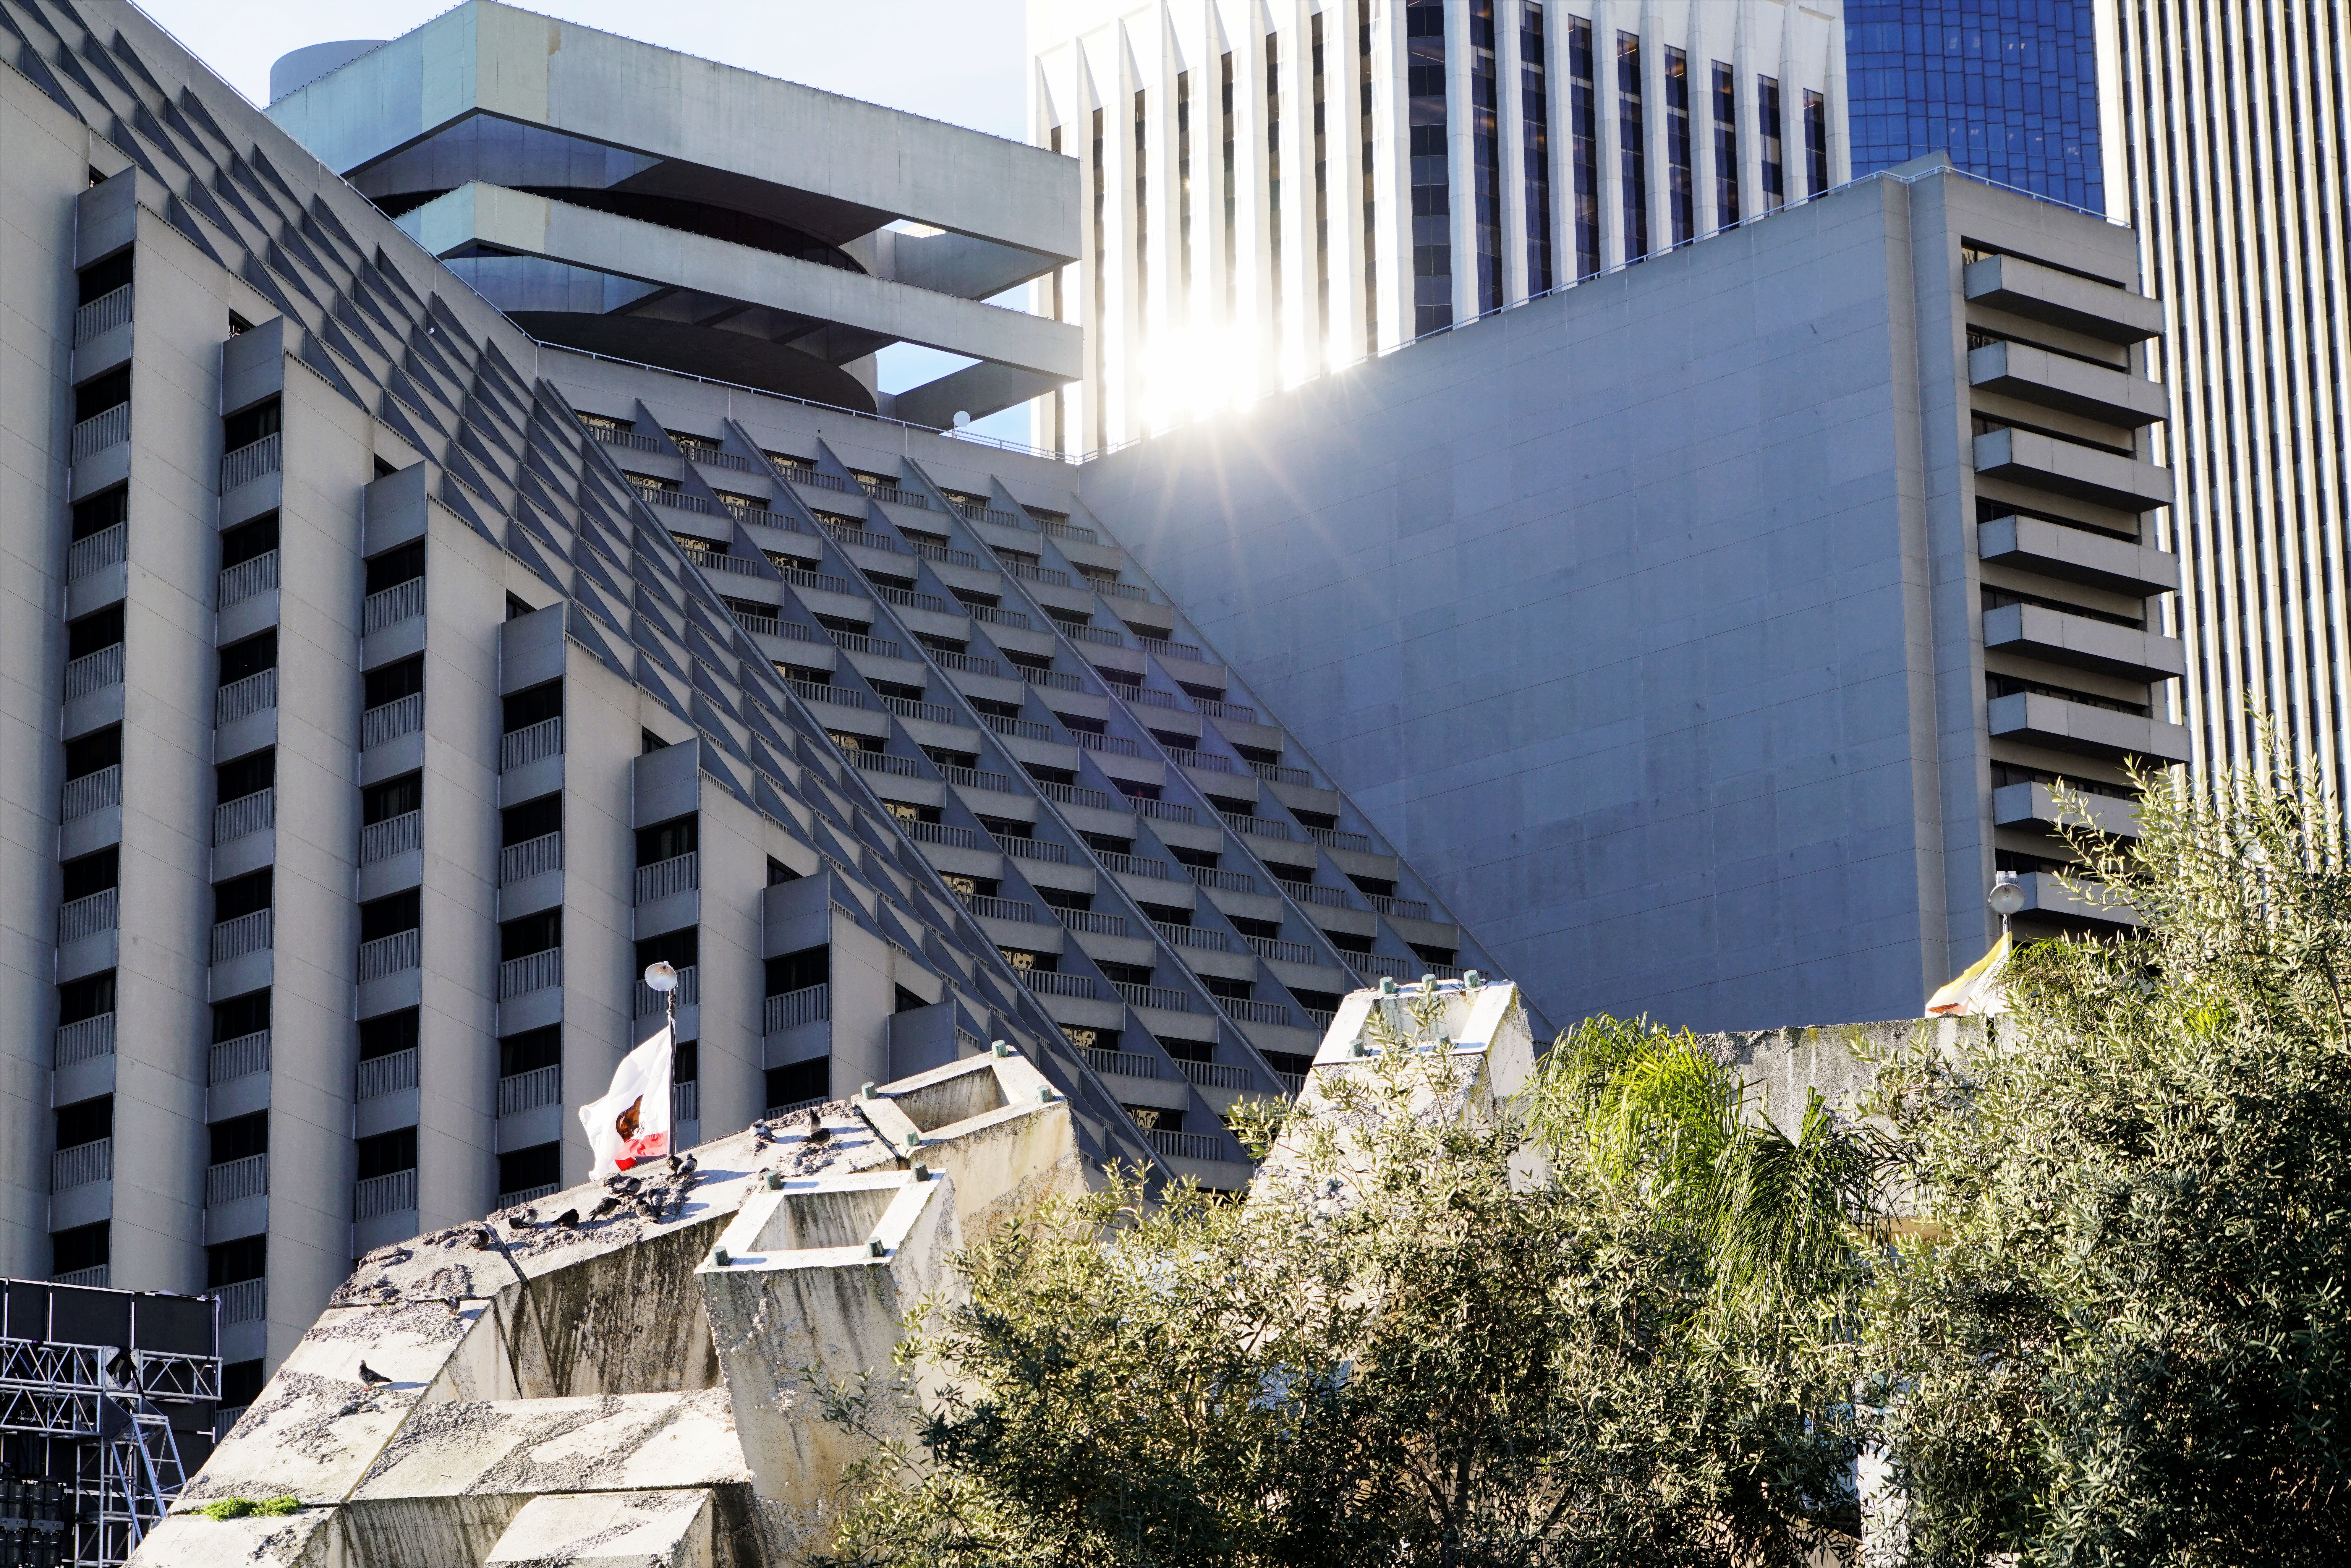
architecture, structure, photography, building, skyscraper, urban, downtown, san francisco, facade, professional, california, stadium, tower block, sculpture, headquarters